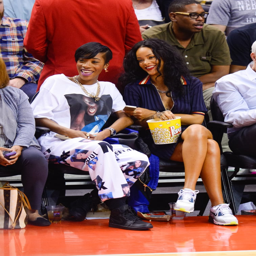
rhythm and blues artist and musical artist went to a basketball game together , but not